Al-Lat

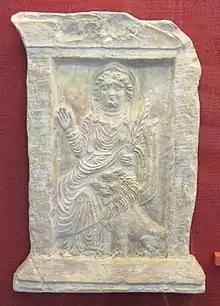
Al-Lāt with a palm branch and her lion from the Temple of Baalshamin in Palmyra, first century AD, Damascus, Syria

Al-Lat, also spelled Allat, Allatu, and Alilat, is a pre-Islamic Arabian goddess, at one time worshipped under various associations throughout the entire Arabian Peninsula, including Mecca, where she was worshipped alongside Al-Uzza and Manat as one of the daughters of Allah. The word "Allat" or Elat has been used to refer to various goddesses in the ancient Near East, including the goddess Asherah-Athirat. She also is associated with the Great Goddess.